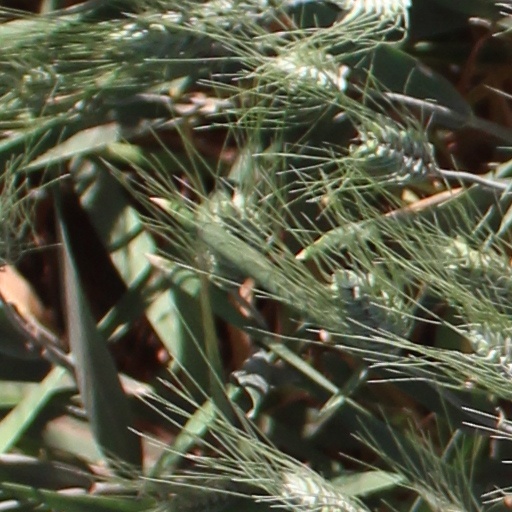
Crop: wheat